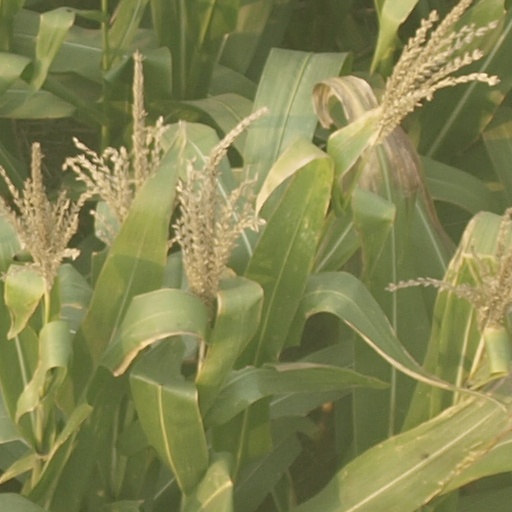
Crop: maize; corn